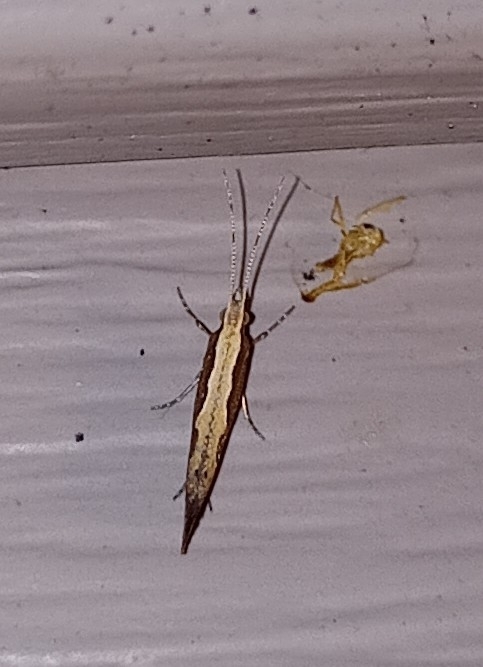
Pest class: diamondback_moth